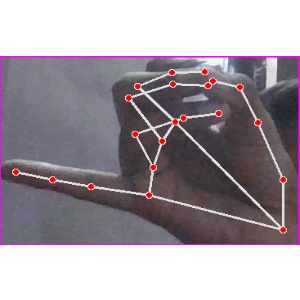
अक्षर: च